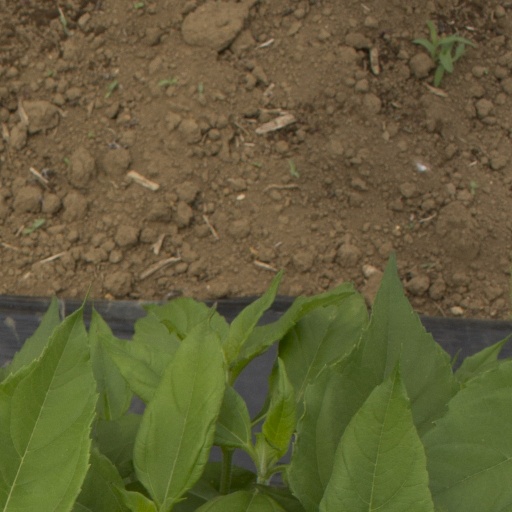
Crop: Jerusalem artichoke